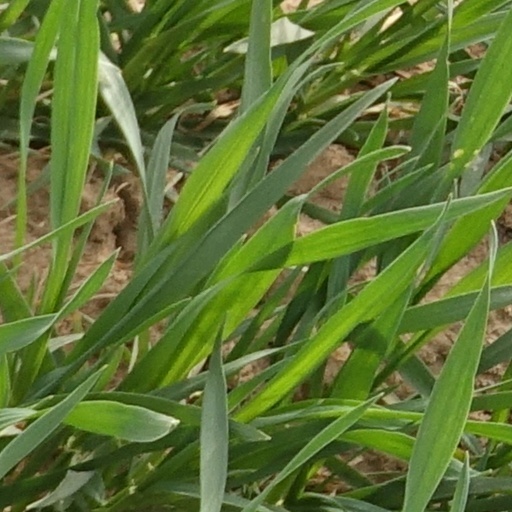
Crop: wheat